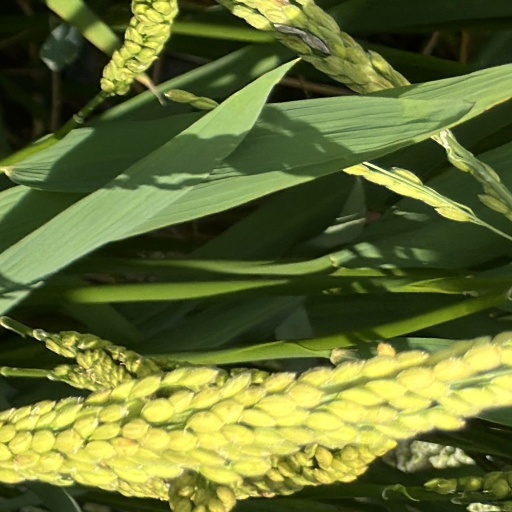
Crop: rice